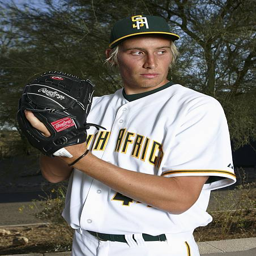
person # poses for a portrait during photo day .